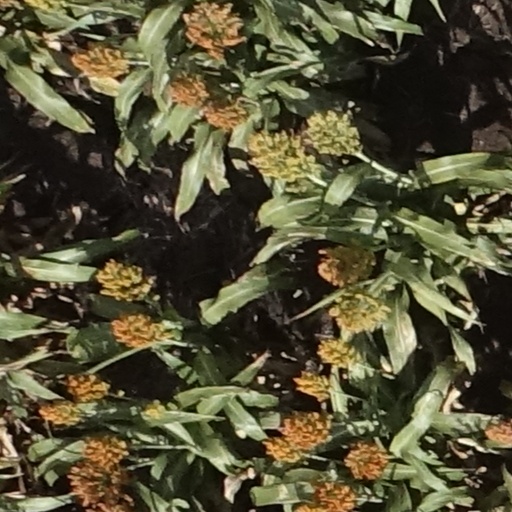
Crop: sorghum